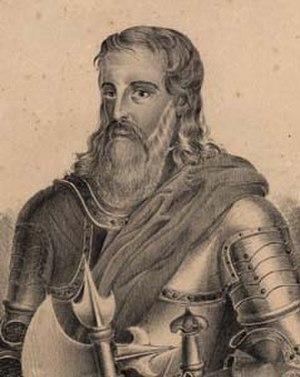
Le comté de Portugal est un État du Haut Moyen Âge comprenant une partie du Portugal actuel.